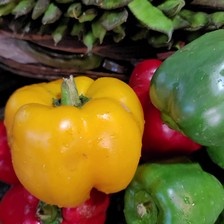
Label: capsicum